Vítkovci

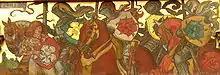
"Páni z růže", wall painting by Mikoláš Aleš in Plzeň

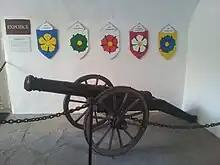
All five Vitkonides coat of arms in main entrance of Landštejn Castle

The Vítkovci were a Czech noble clan from southern Bohemia descended from Witiko of Prčice. The clan includes the House of Rosenberg.